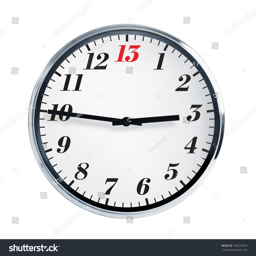
quarter to three on the wall clock